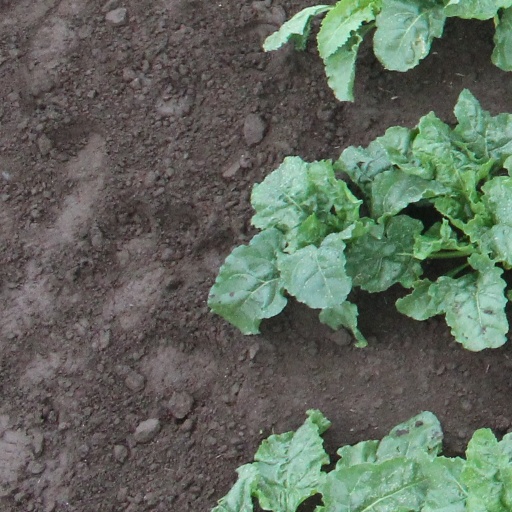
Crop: sugar beet